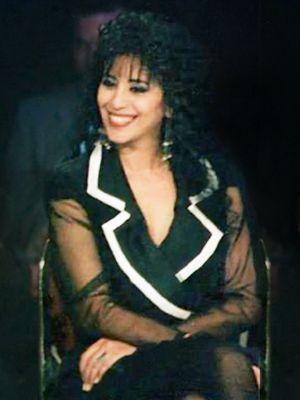
La chanteuse Ofra Haza dans un talk-show, autour de l'an 1994.עברית: עופרה חזה במעגל של דן שילון
Ofra Haza, née le 19 novembre 1957 à Tel Aviv et morte le 23 février 2000 à Ramat Gan, était une actrice et chanteuse israélienne.